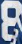
Number: 8